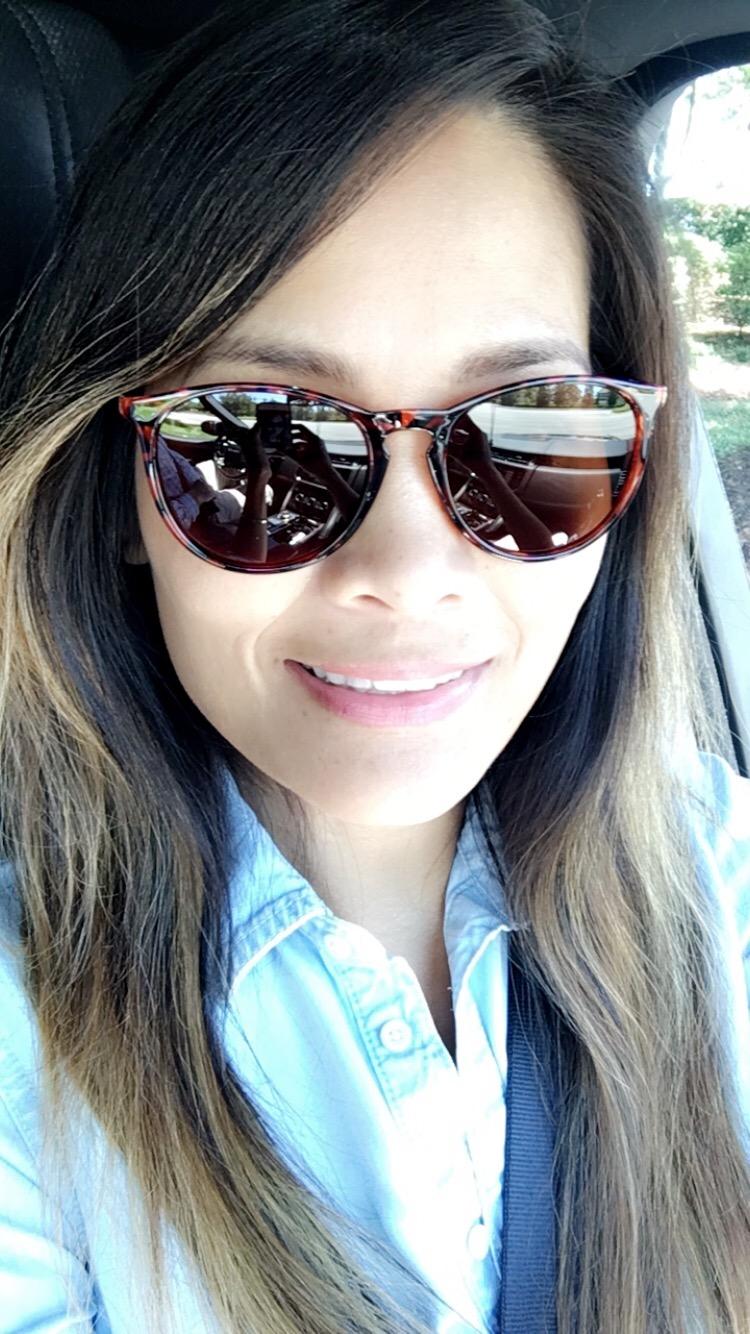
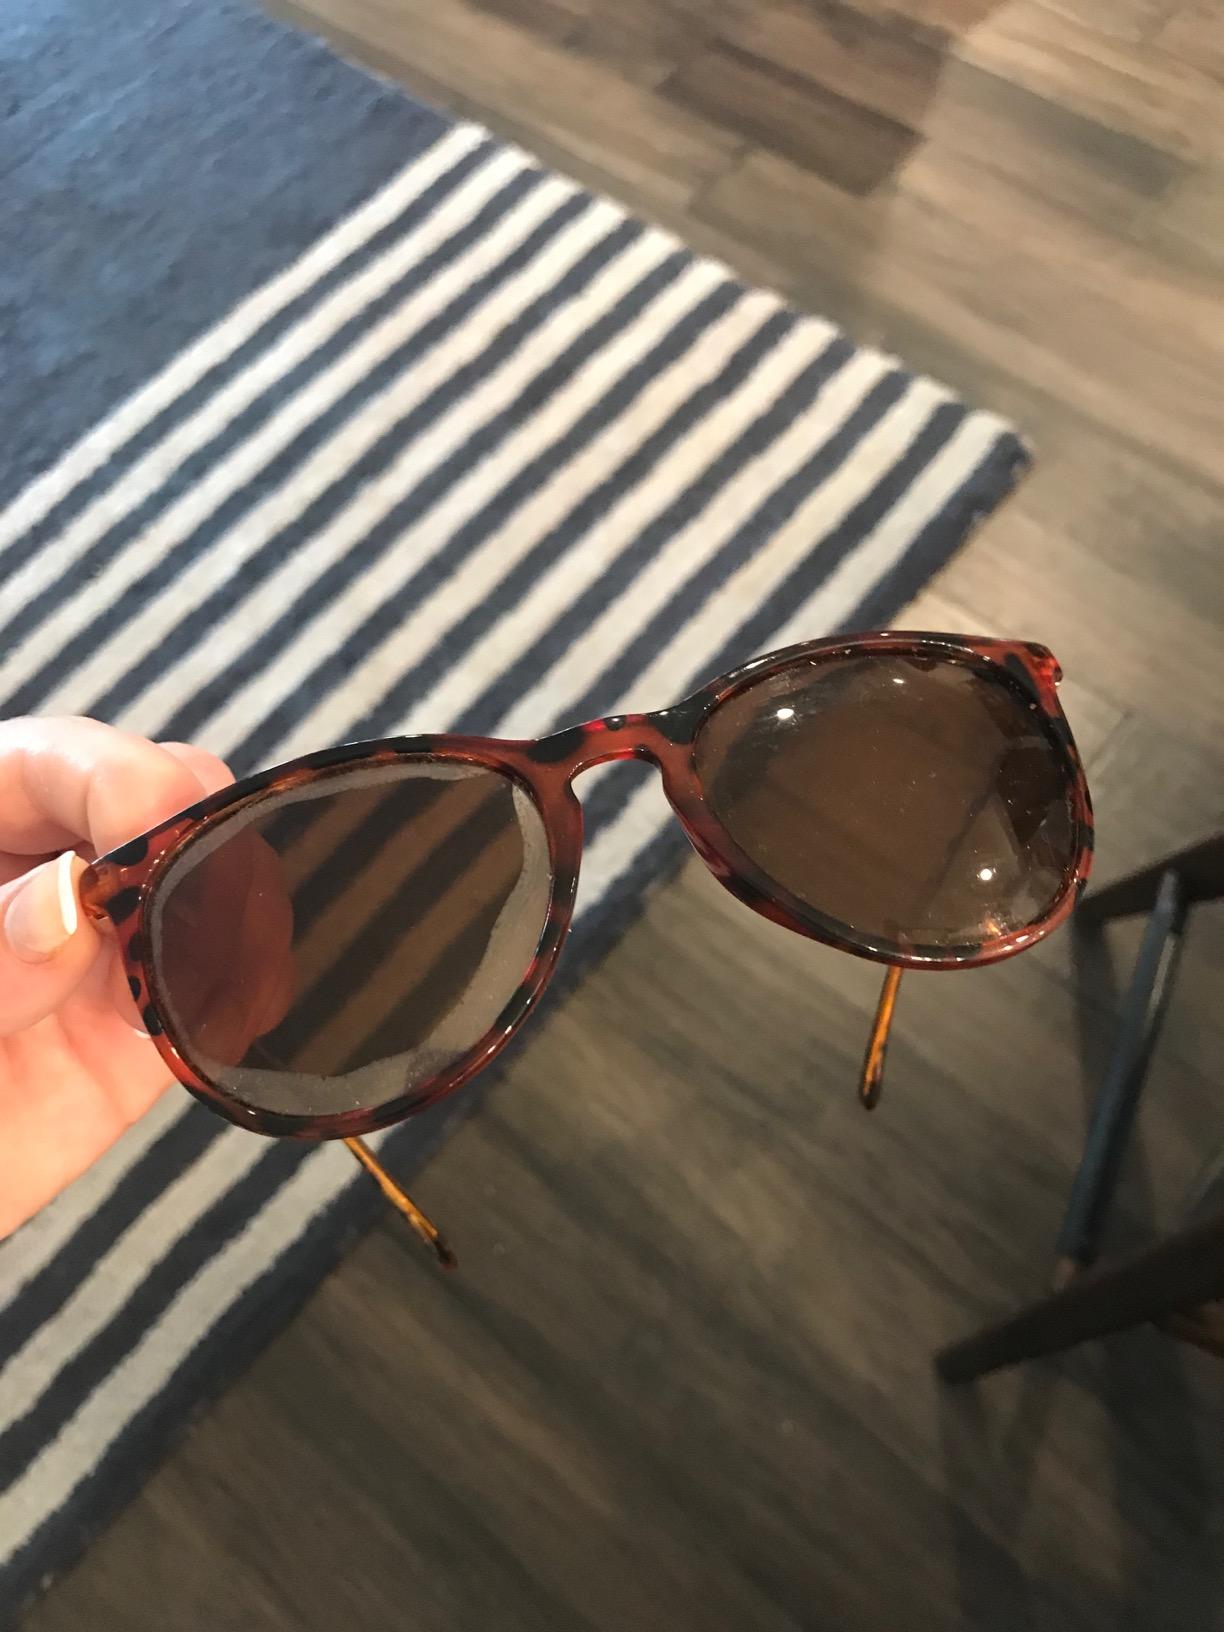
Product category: accessories_sunglasses
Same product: yes